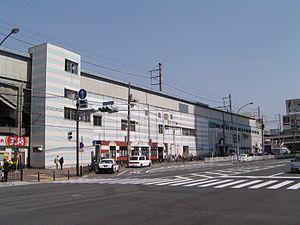
La gare de Shin-Sugita est une gare ferroviaire de la ville de Yokohama, dans la préfecture de Kanagawa au Japon. La gare est exploitée par les compagnies JR East et Yokohama Seaside Line.